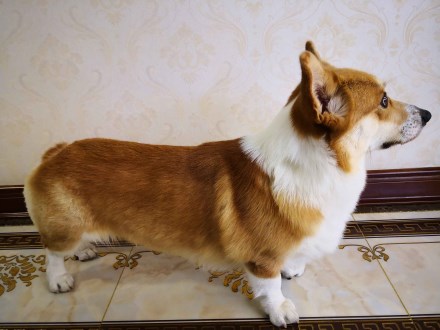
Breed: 2909-n000116-Cardigan